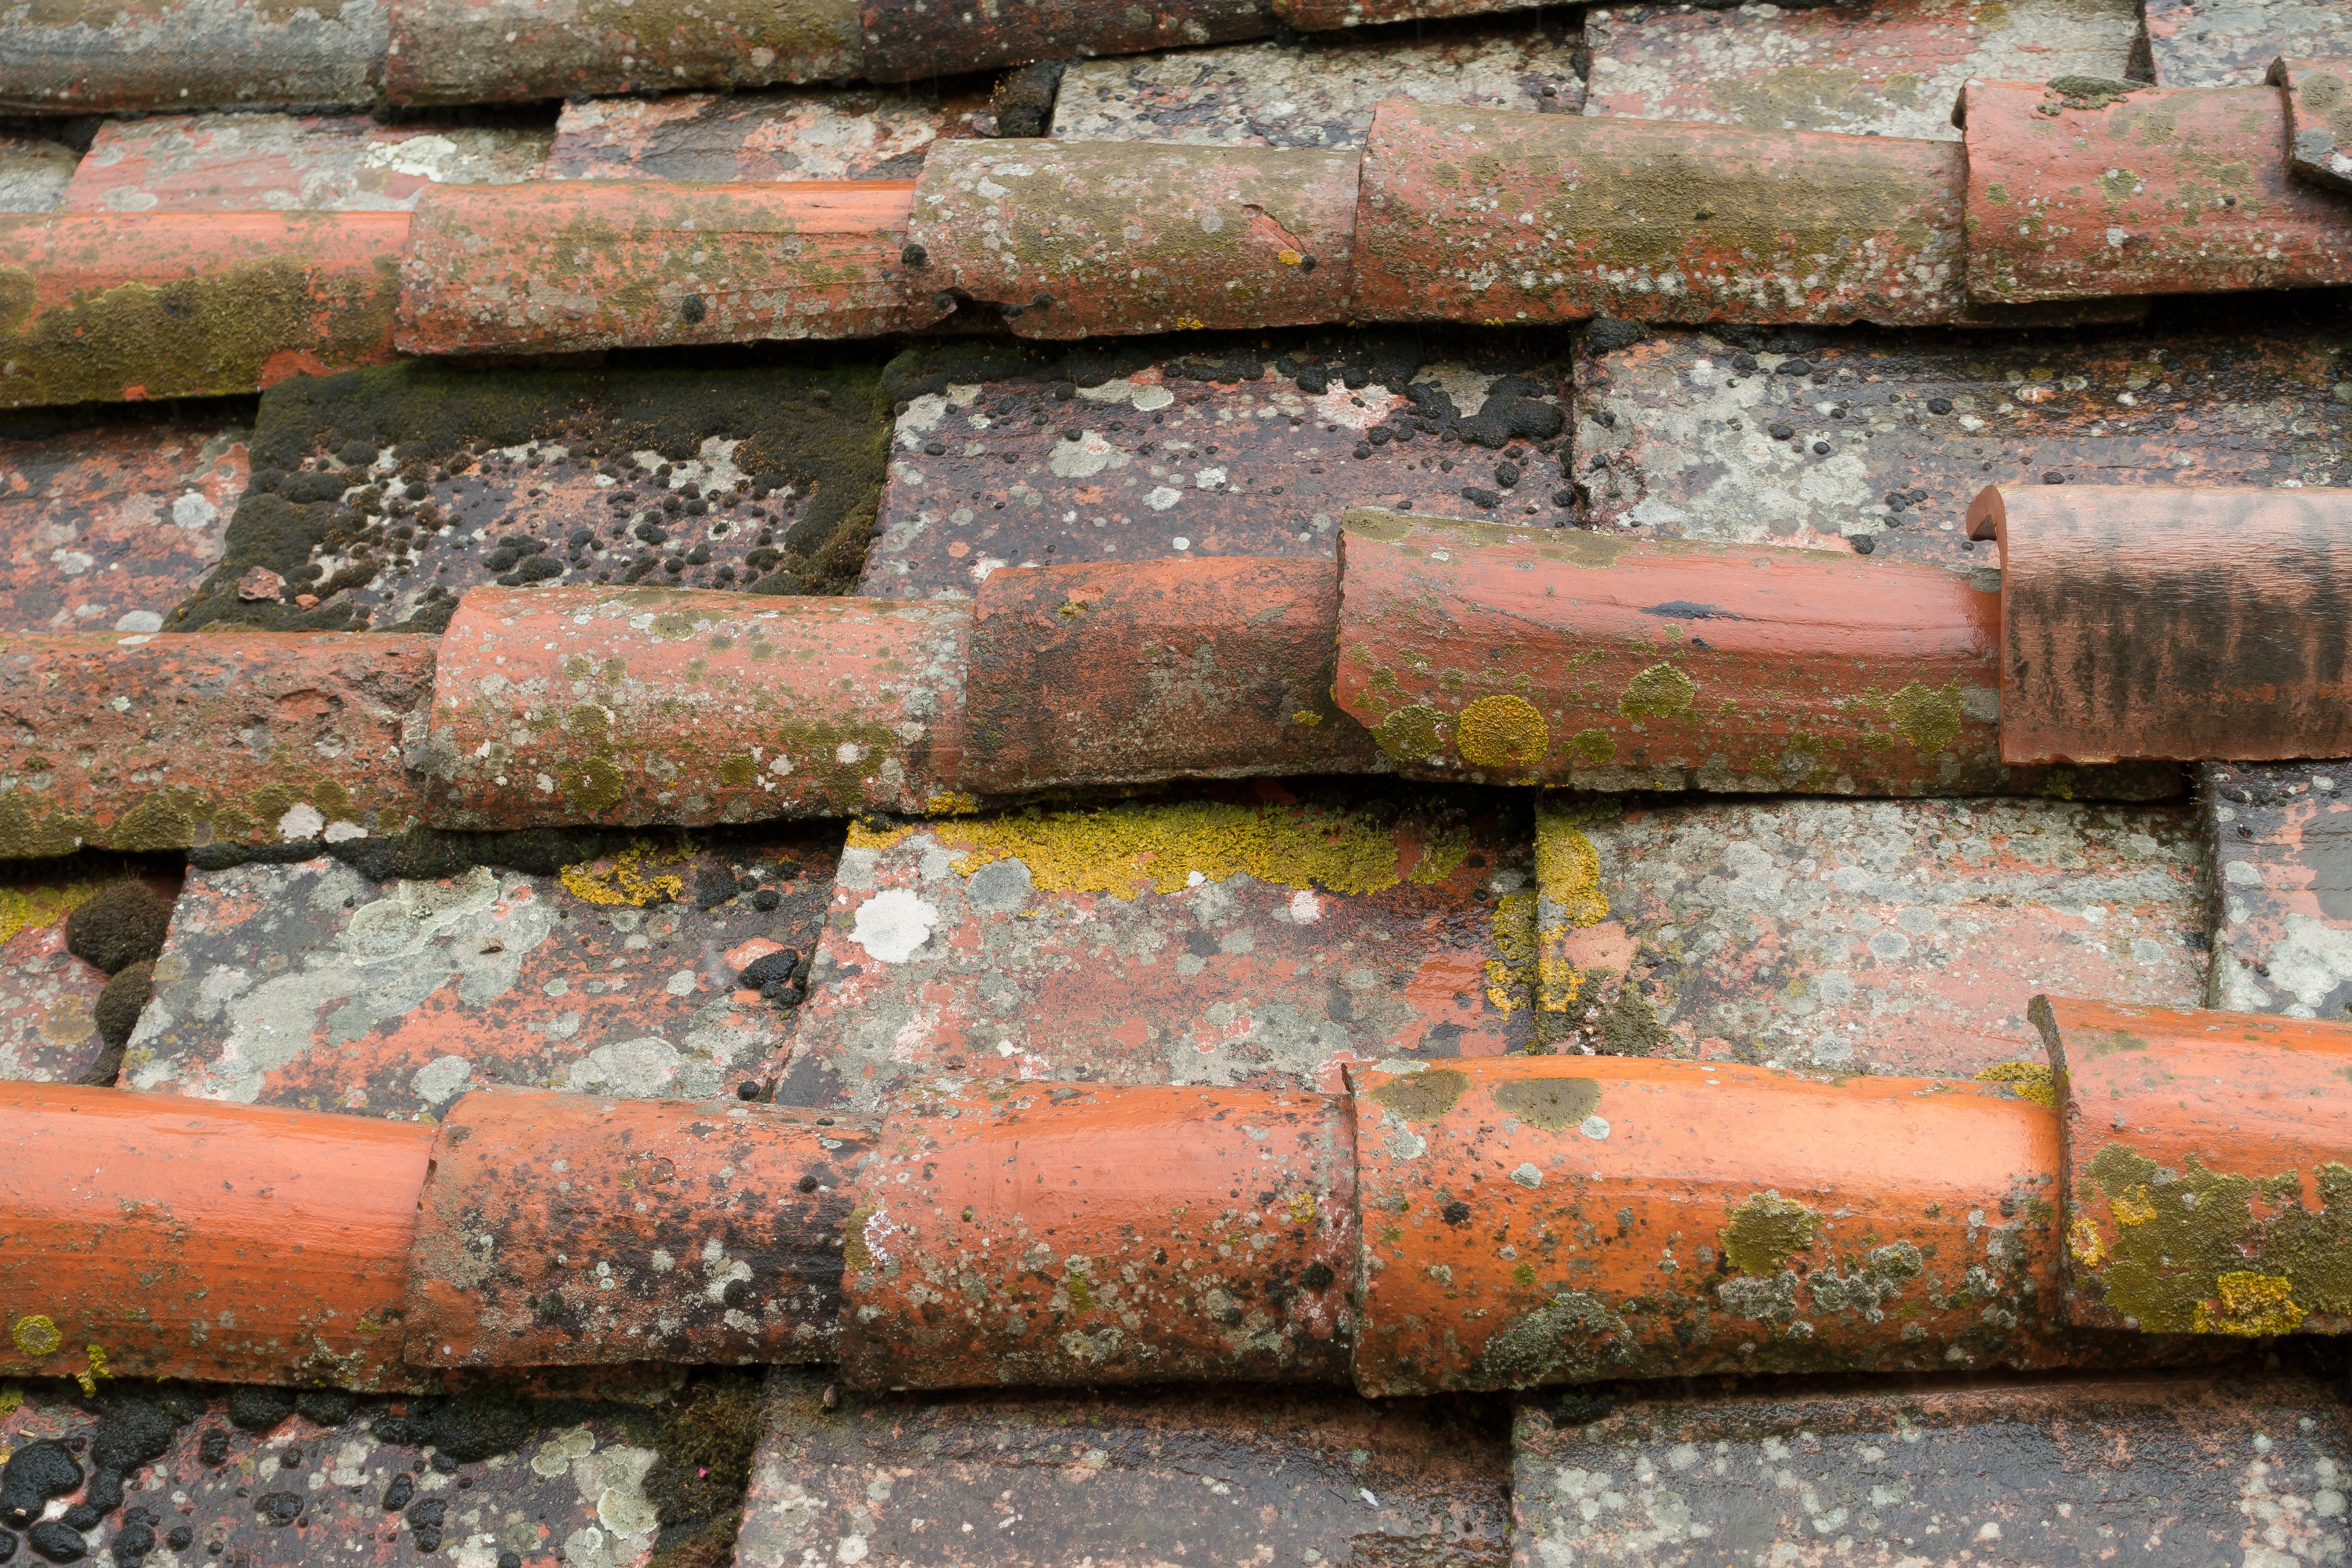
architecture, wood, roof, building, home, wall, red, tile, brick, lumber, material, roofing, brickwork, house roof, regulation, weather protection, in row and member